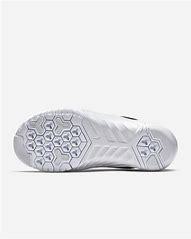
Brand: Nike
Model: Free X Metcon 2